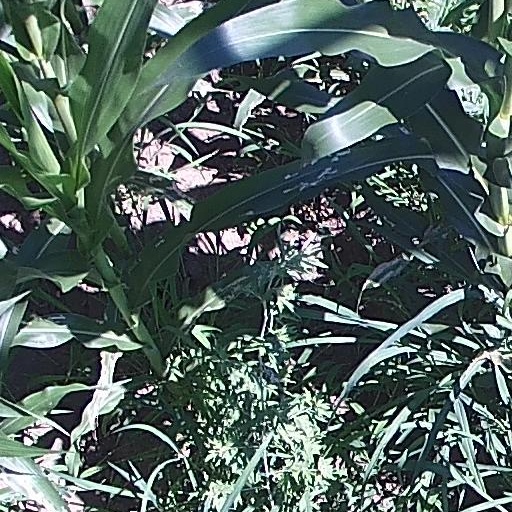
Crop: maize; corn